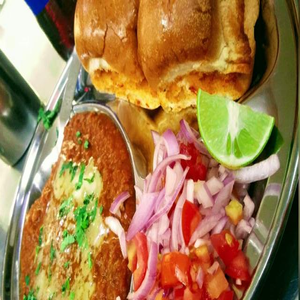
Dish: pavbhaji